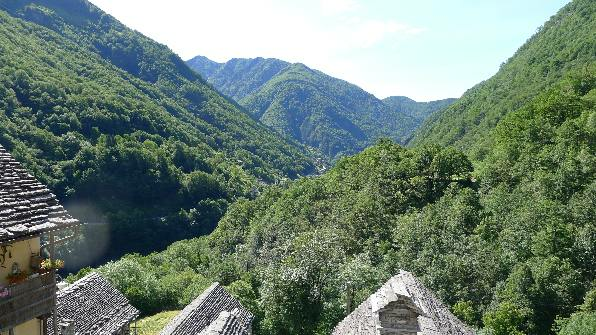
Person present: No